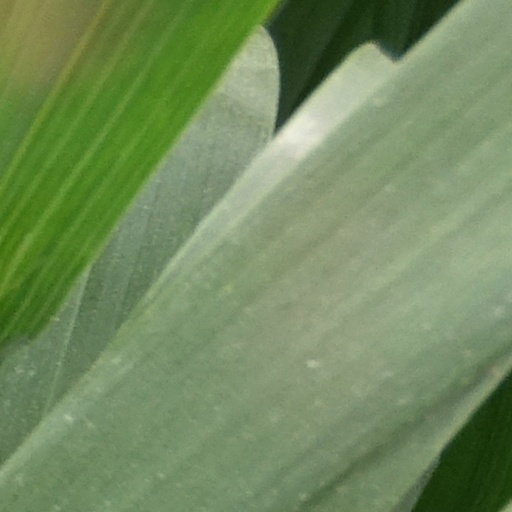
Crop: wheat